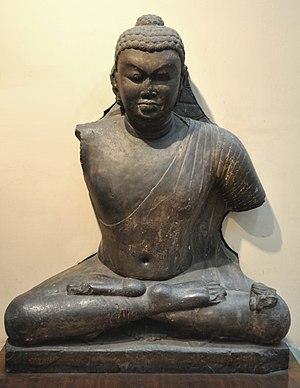
L'art Gupta est l'art de l'Empire Gupta, qui régnait sur la majeure partie du Nord de l'Inde, avec son apogée entre environ 300 et 480, survivant sous une forme très réduite jusqu'à 550. La période Gupta est généralement considérée comme la période classique et un âge d'or de l'art en Inde du Nord pour tous les principaux groupes religieux. Bien que la peinture soit évidemment répandue, les œuvres qui subsistent sont principalement des sculptures religieuses. La période a vu l'émergence des icônes divines de pierre sculptée dans l'art hindou, tandis que la production des figures de Bouddha et de Jain tirthankara a continué de croître, ces dernières souvent à très grande échelle. Le centre principal traditionnel de la sculpture était Mathura, qui a continué à prospérer, tandisque l'art du Gandhara, le centre de l'art gréco-bouddhiste juste au-delà de la frontière nord du territoire de Gupta, continuait d'exercer une influence. D'autres centres ont vu le jour au cours de la période, notamment à Sarnath. Mathura et Sarnath ont exporté la sculpture vers d'autres parties du nord de l'Inde.